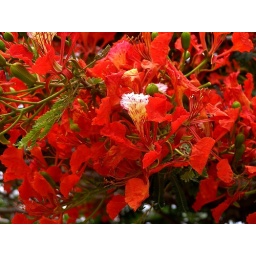
Orange-red flowers of the flamboyant tree in full blossom alongside the road in Bonaire.